Gmina Słupca

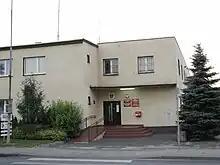

The gmina contains part of the protected area called Powidz Landscape Park.